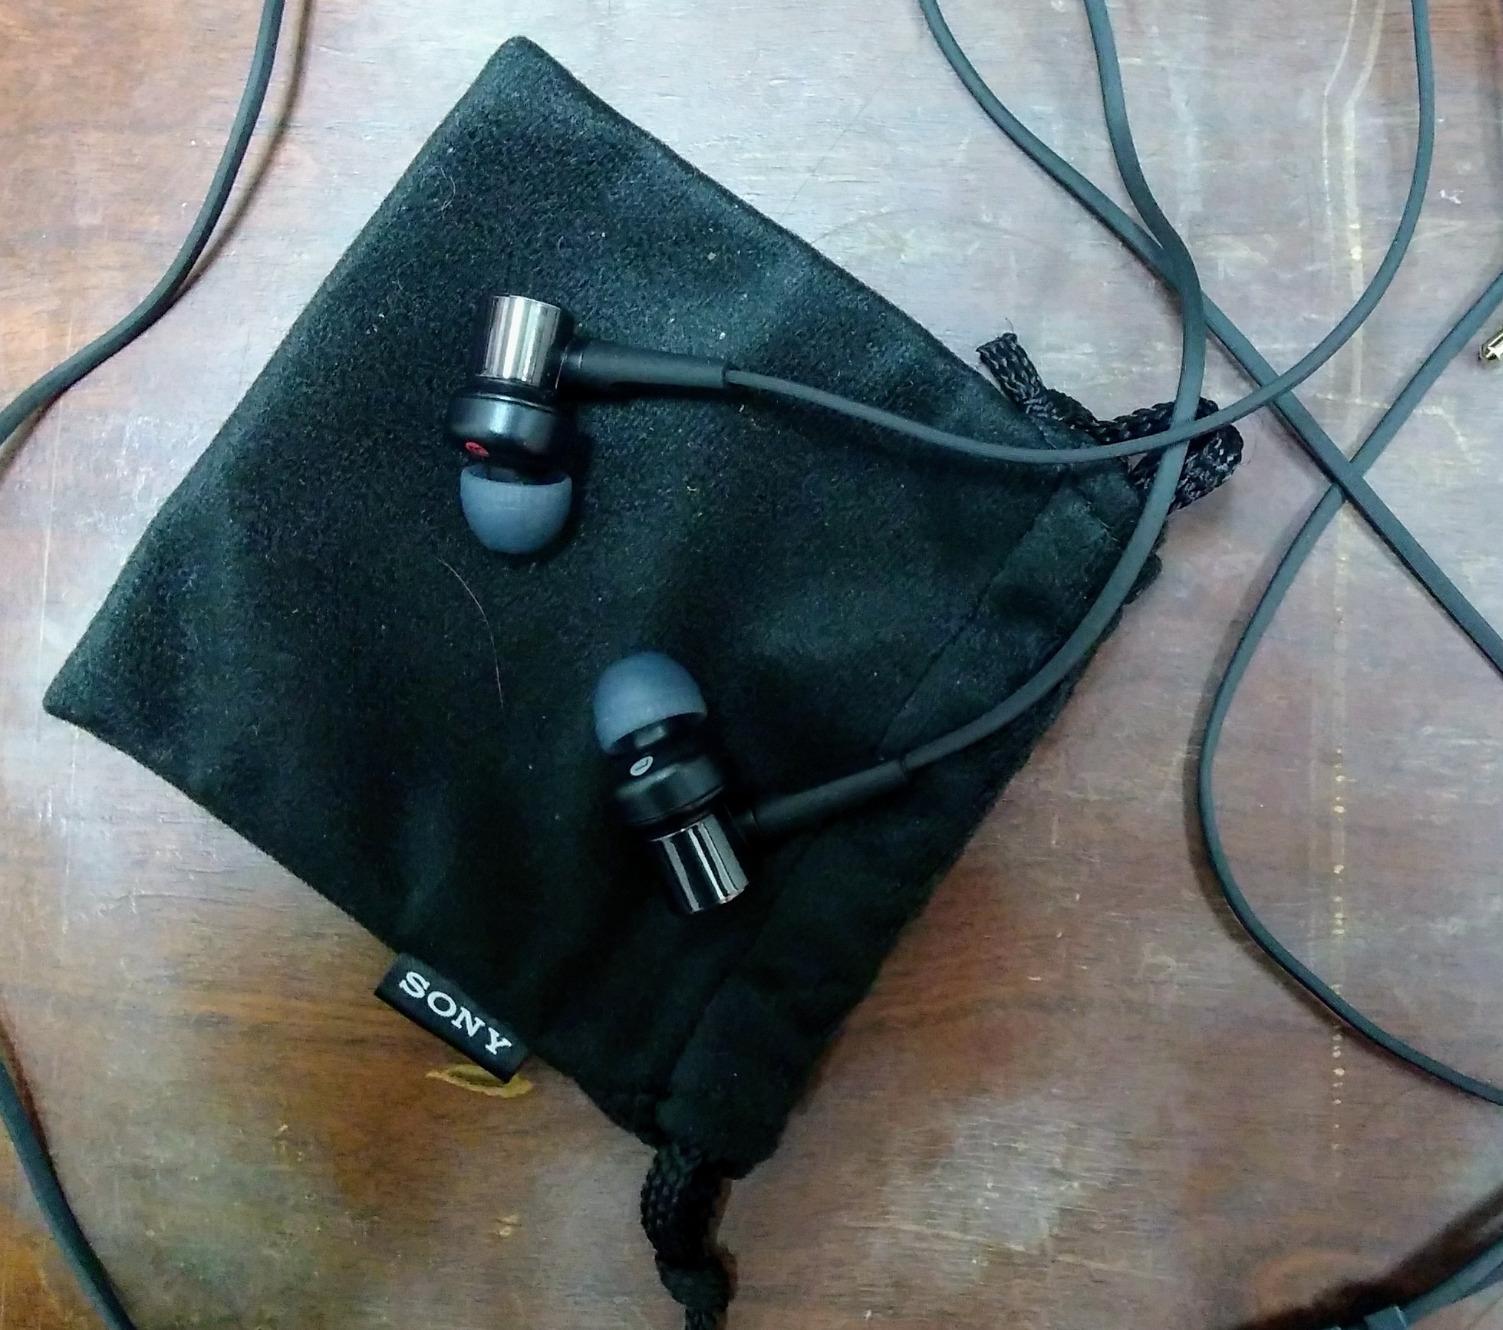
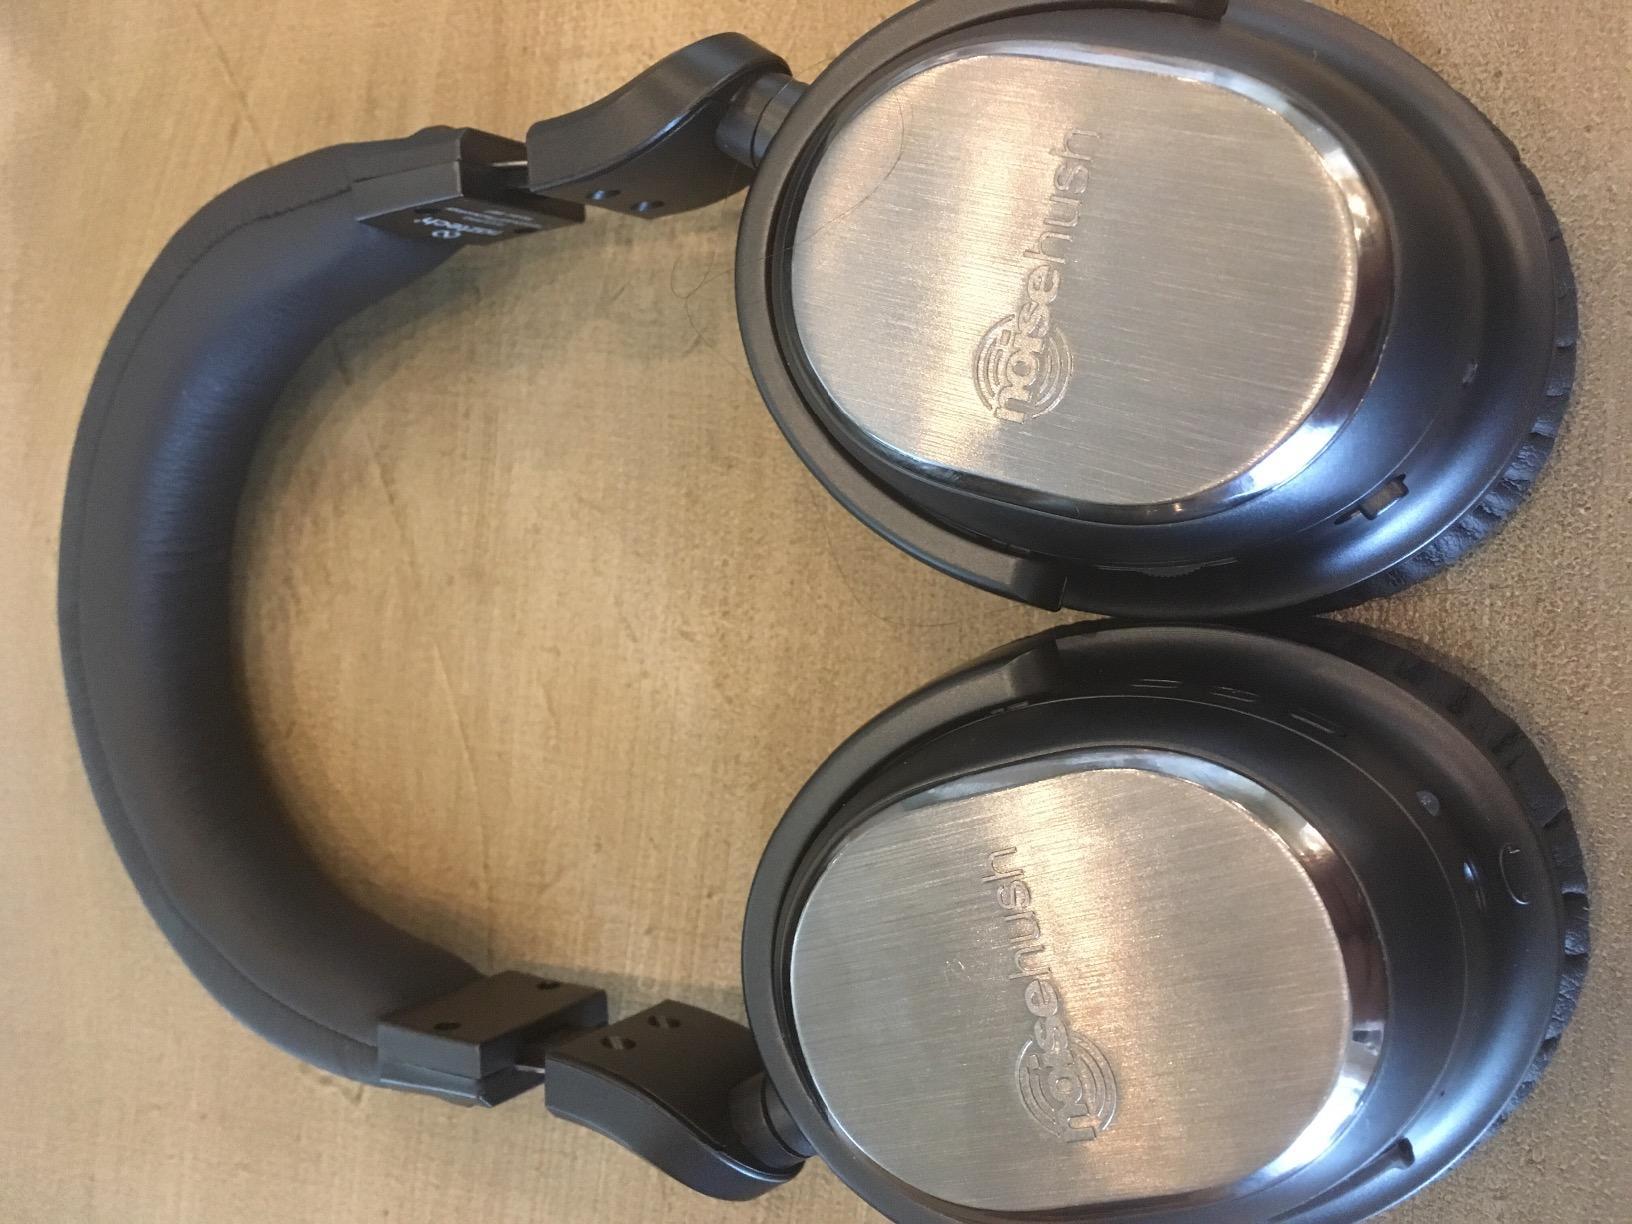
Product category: headphones
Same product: no